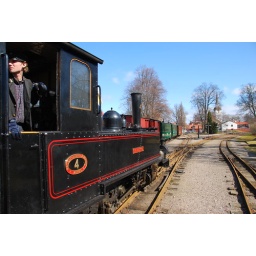
The Man in Black, well in a black train engine car